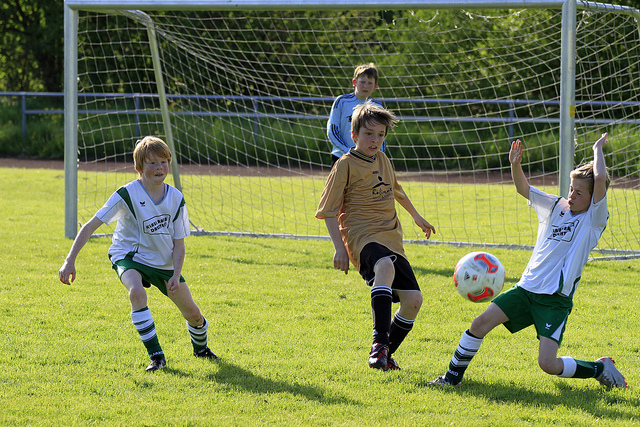
những cậu bé đang tranh chấp bóng ở trước khung thành